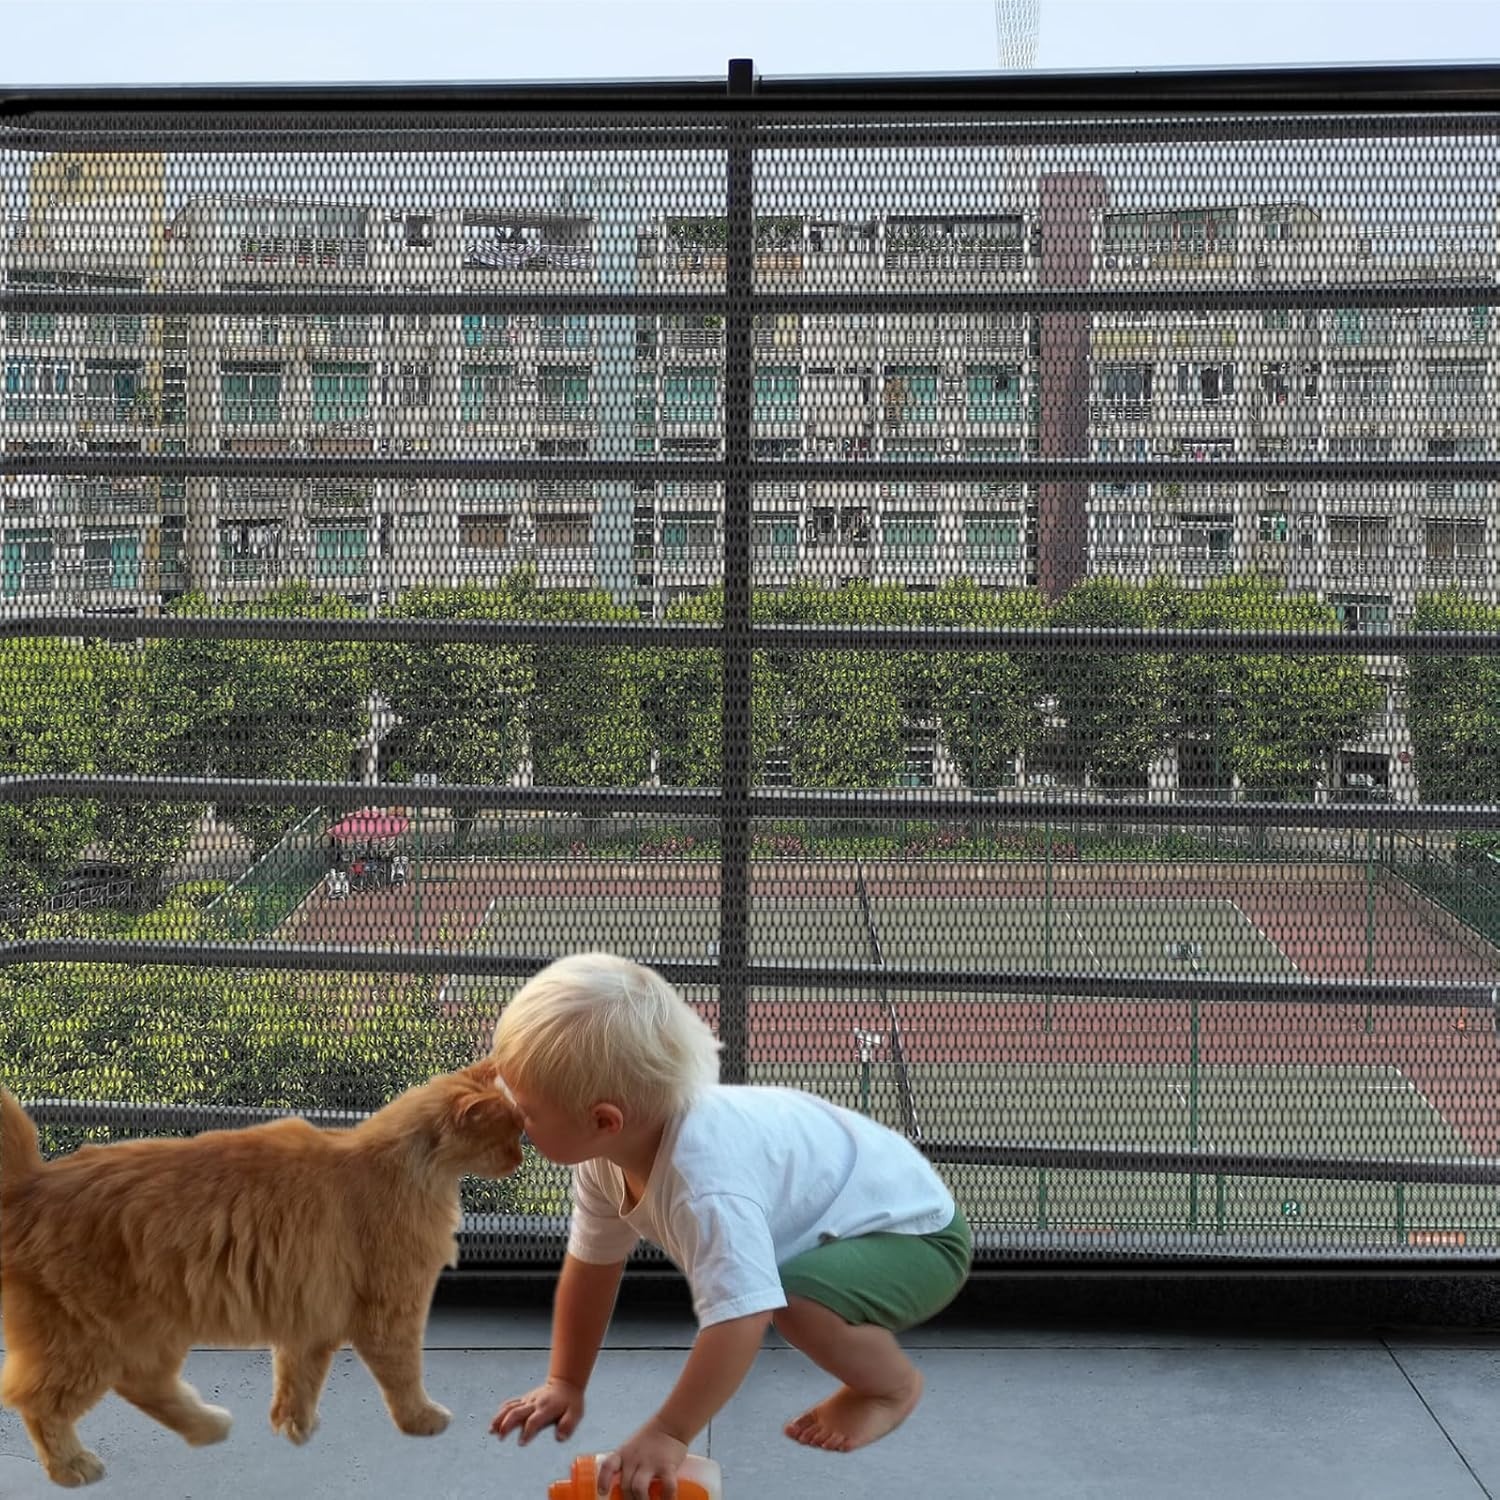
10ft Safety Net for Balcony Pet & Kids
Looking for a reliable way to ensure the safety of your children and pets on the balcony or stairs? The Banister Guard by Sunjoy Castle is here to offer you a peace of mind with its top-notch quality and performance. Features: Providing a 10ft X 3ft coverage, this thick balcony safety net is designed to keep your little ones or furry friends safe from falls or other accidents. Made from durable materials, this balcony guard is sturdy and reliable, ensuring long-lasting protection. The black color of this balcony netting not only adds a modern touch to your balcony or stair space but also blends seamlessly with any decor. Installation is quick and easy, making it convenient for busy parents and pet owners. Whether you have a balcony, apartment, or staircase that needs safety measures, the Banister Guard by Sunjoy Castle is versatile and adaptable to different settings. Say goodbye to constant worries about your loved ones' safety with this effective railing and stair guard. With this safety netting in place, you can let your children and pets safely enjoy the outdoor breeze without any fear. Its robust construction offers a reliable barrier against any potential accidents, giving you the freedom to relax and enjoy your time at home. Make a smart choice for your family's safety with the Banister Guard by Sunjoy Castle. Order yours today and experience the peace of mind that comes with knowing your loved ones are well-protected. In conclusion, the Banister Guard by Sunjoy Castle provides an essential safety solution for your balcony or stairs. Its durable construction, easy installation, and versatile design make it a must-have for any household with children or pets. Invest in this balcony guard today and create a secure environment for your loved ones to thrive.
Brand: GearMustHave
Category: Baby & Toddler > Baby Safety > Baby & Pet Gate Accessories